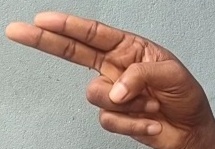
ASL sign: H